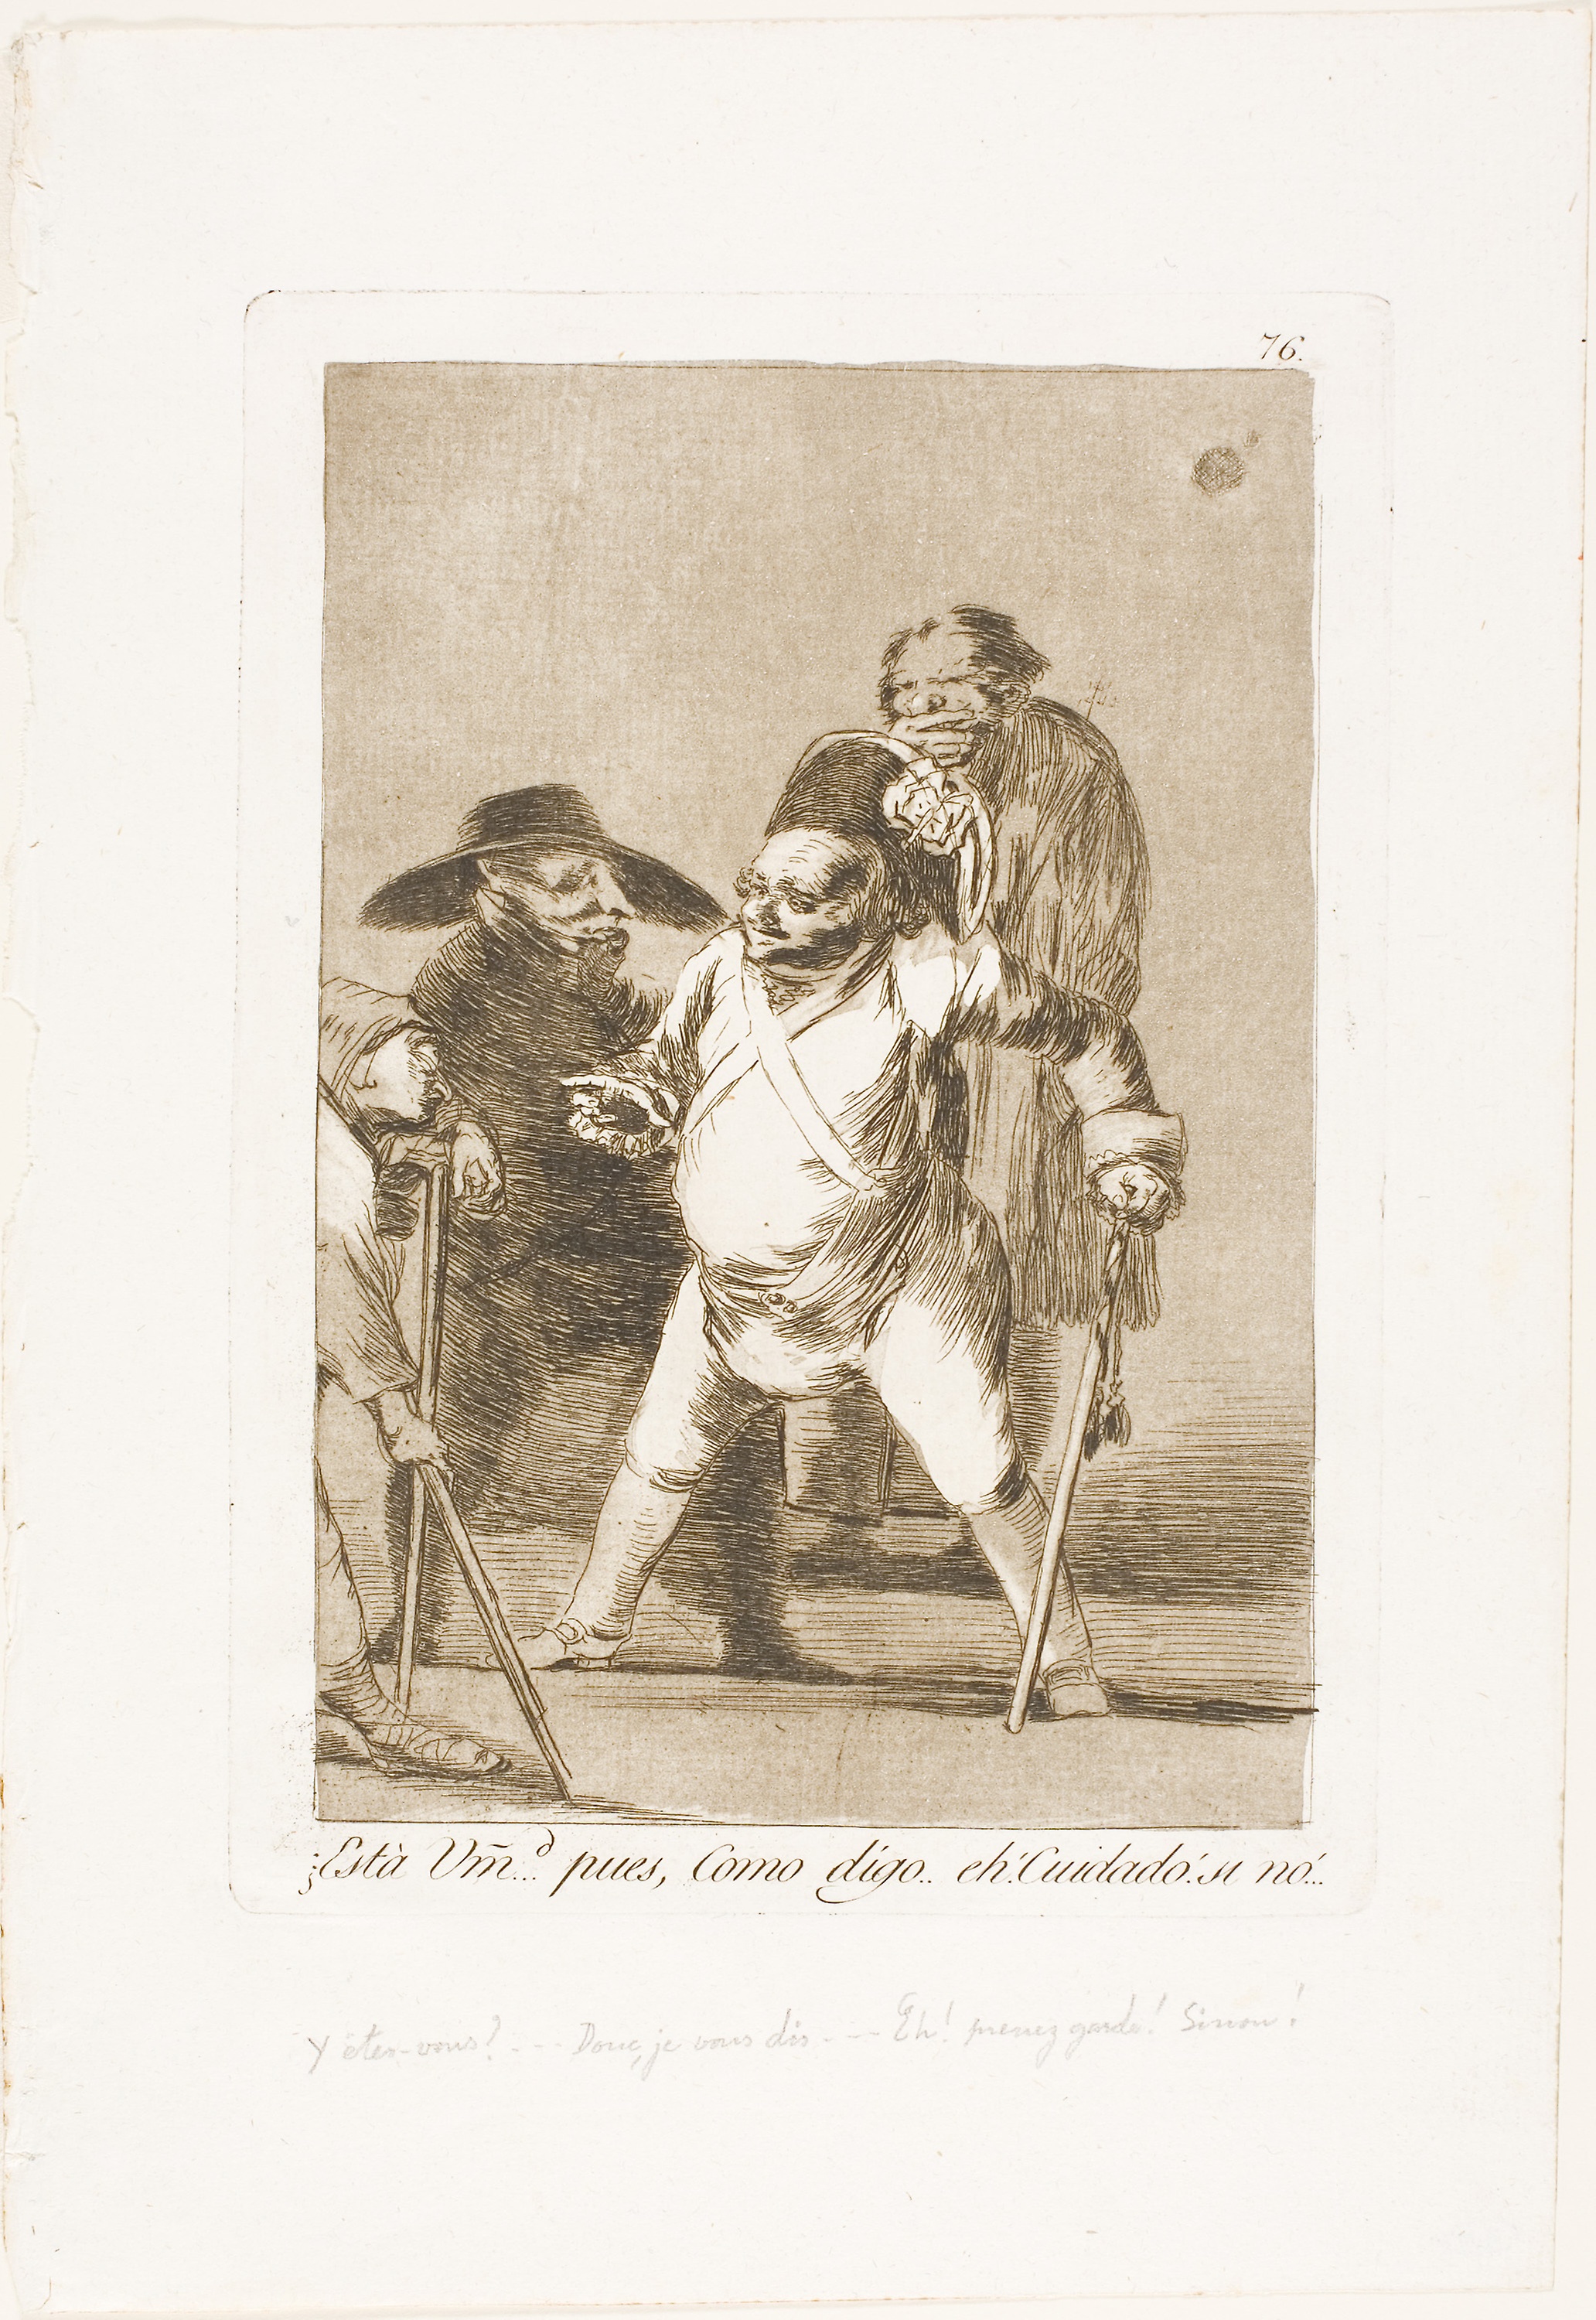
picture frame, history, art, illustration, artwork, human behavior, horse like mammal, stock photography, drawing